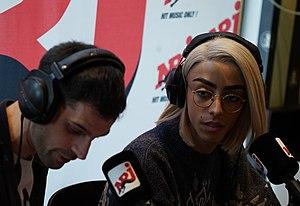
venue à Reims pour des dédicaces photographiques et un direct.